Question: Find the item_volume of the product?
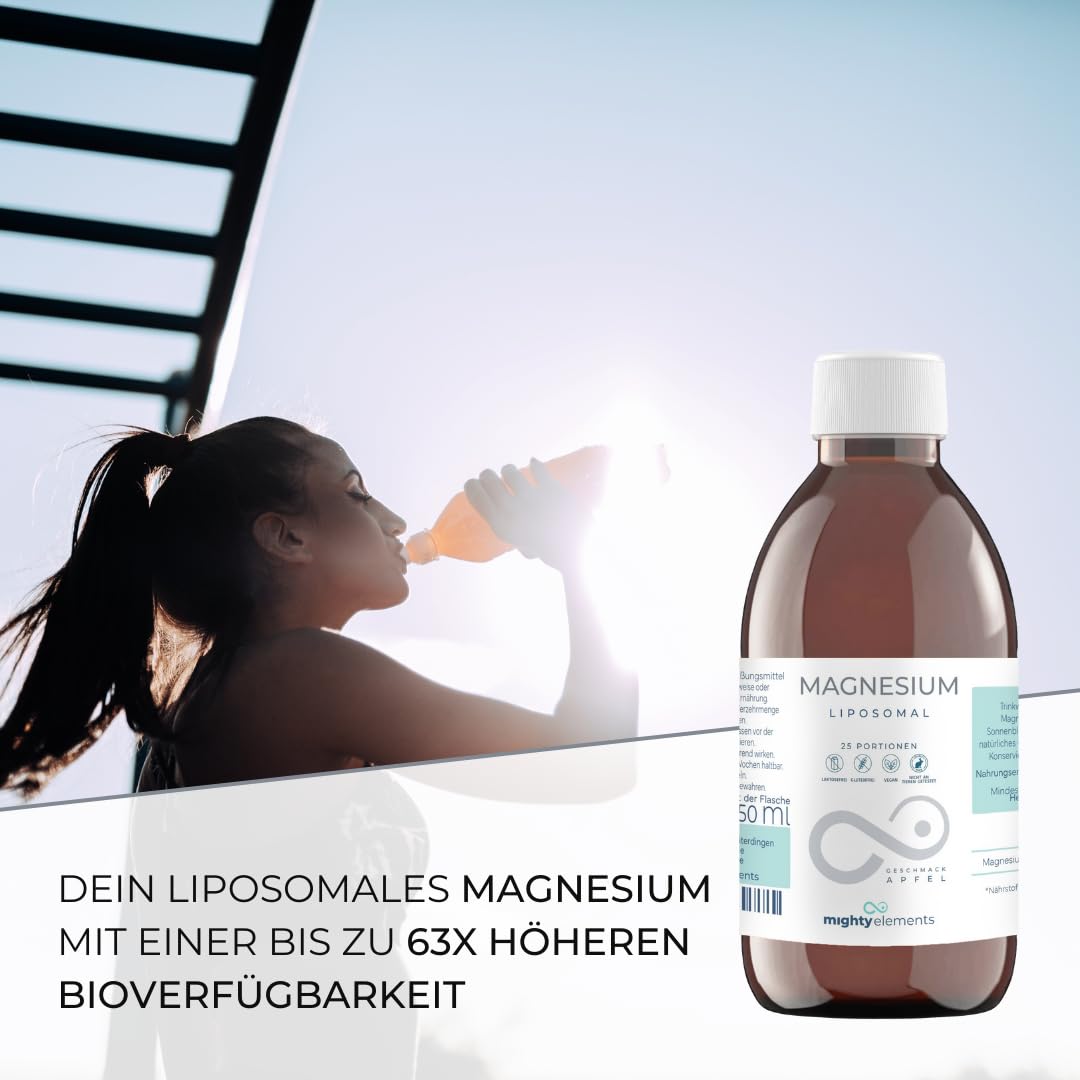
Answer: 50.0 millilitre